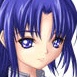
Portrait style: Anime Portrait